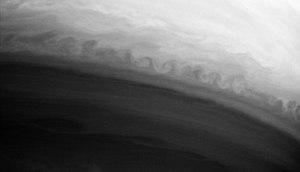
L’instabilité de Kelvin-Helmholtz est un mouvement ondulatoire en dynamique des fluides qui se forme lorsque deux fluides thermiquement stables sont superposés et se déplacent à des vitesses différentes à leur surface de contact.